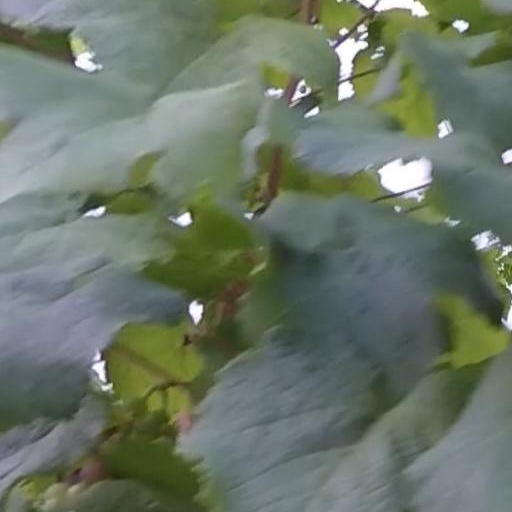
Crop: grape